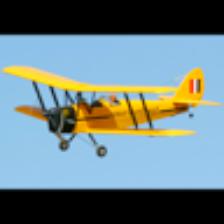
Label: NonHuman